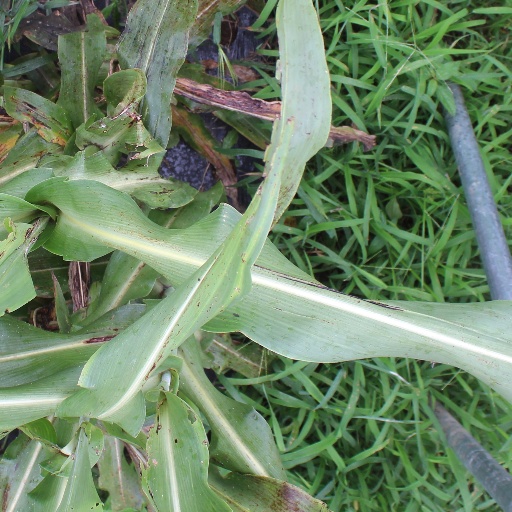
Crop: sorghum